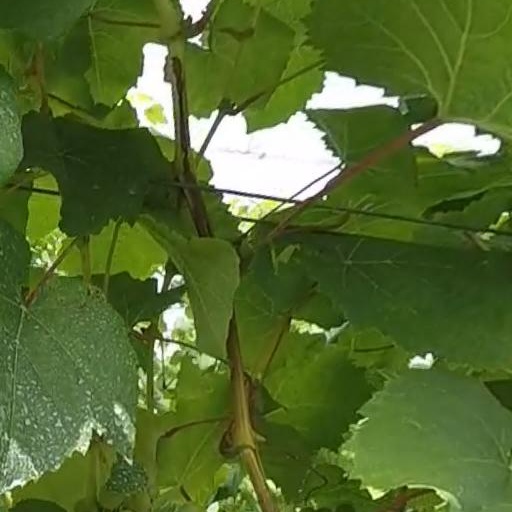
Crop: grape